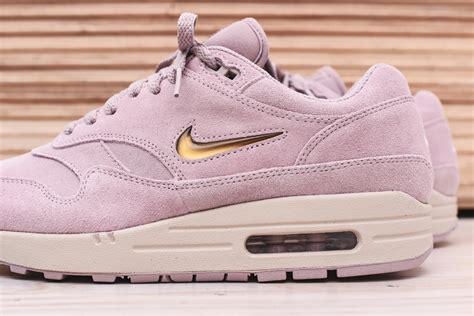
Brand: Nike
Model: 1